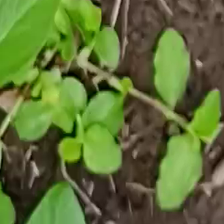
Weed species: Kena_(Commplina_benghalensio)